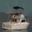
Label: ship